Shongram

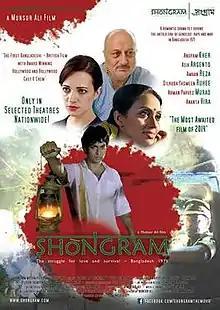
Theatrical release poster

Shongram (classified under the name 71 er Shongram in Bangladesh) is a 2014 British-Bangladeshi romantic historical drama film written, directed and produced by Munsur Ali, stars Anupam Kher, Asia Argento, Amaan Reza and Dilruba Yasmeen Ruhee, and co-stars Arman Parvez Murad and Ananta Hira.